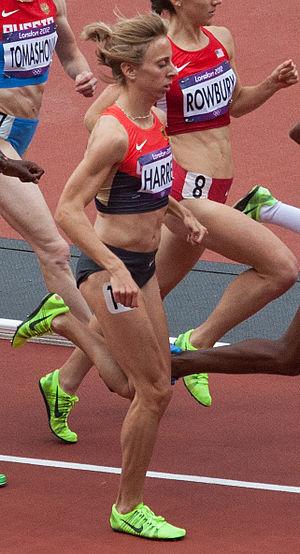
Corinna Harrer est une athlète allemande, spécialiste des courses de demi-fond.